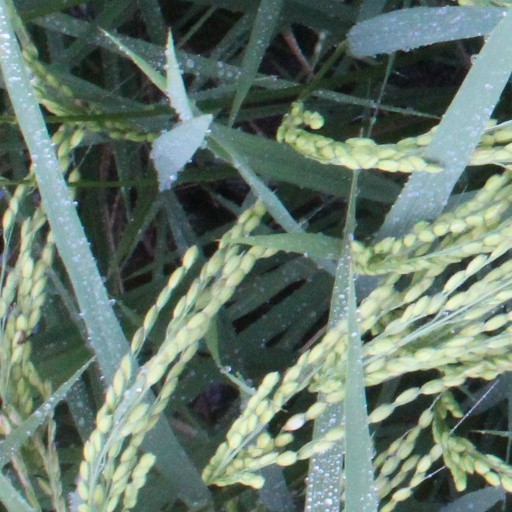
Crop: rice